Iryna Farion

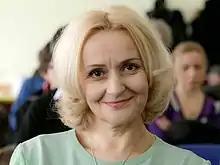
Farion in 2015

Iryna Dmytrivna Farion (29 April 1964 – 19 July 2024) was a Ukrainian linguist and nationalist politician who served as a deputy in the Verkhovna Rada from 2012 to 2014 as a member of Svoboda. She was a professor at the Department of Ukrainian Language at Lviv Polytechnic's Institute of Humanitarian and Social Sciences.